Eight Hungarian Folksongs

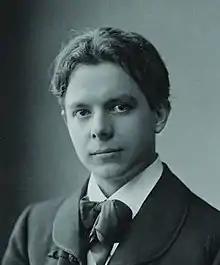
Béla Bartók in 1903

"Eight Hungarian Folksongs, Sz. 64, BB 47" is a song cycle for high voice and piano by Hungarian composer Béla Bartók. It was composed between 1907 and 1917.